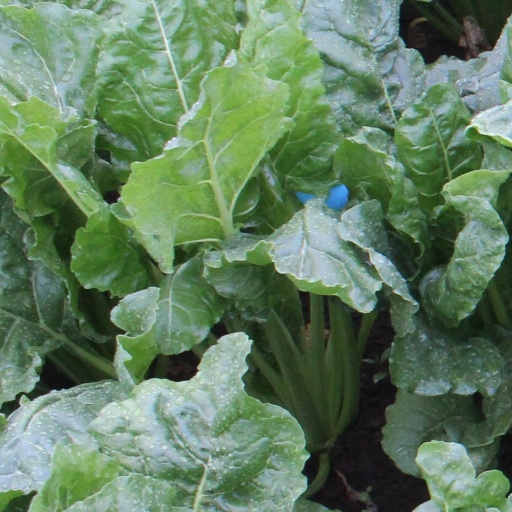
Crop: sugar beet